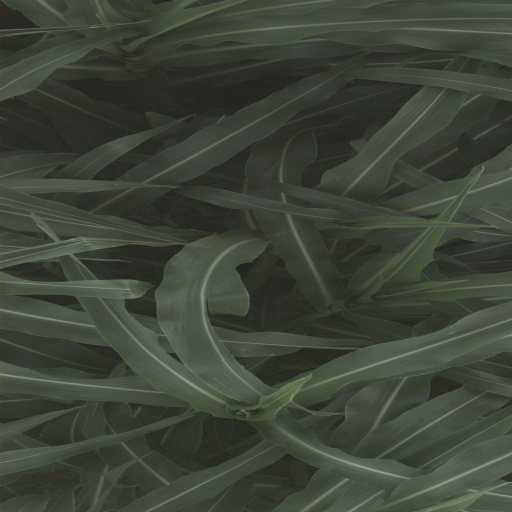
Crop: sorghum